Ogose, Saitama

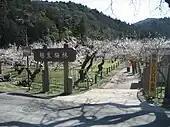
Ogose Bairin

Ogose has a humid subtropical climate (Köppen "Cfa") characterized by warm summers and cool winters with light to no snowfall. The average annual temperature in Ogose is 13.8 °C. The average annual rainfall is 1746 mm with September as the wettest month. The temperatures are highest on average in August, at around 25.4 °C, and lowest in January, at around 2.3 °C.